Gunpowder Plot

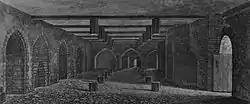
The undercroft beneath the House of Lords, as illustrated in 1799. At about the same time it was described as 77 feet long, 24 feet and 4 inches wide, and 10 feet high.

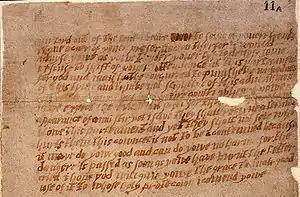
An anonymous letter, sent to William Parker, , was instrumental in exposing the plot. Its author's identity has never been reliably established, although Francis Tresham has long been a suspect. Monteagle himself has been considered responsible, as has Salisbury.

In the second week of June, Catesby met in London the principal Jesuit in England, Henry Garnet, and asked him about the morality of entering into an undertaking which might involve the destruction of the innocent, together with the guilty. Garnet answered that such actions could often be excused, but according to his own account later admonished Catesby during a second meeting in July in Essex, showing him a letter from the pope which forbade rebellion. Soon after, the Jesuit priest Oswald Tesimond told Garnet he had taken Catesby's confession, in the course of which he had learnt of the plot. Garnet and Catesby met for a third time on 24 July 1605, at the house of the wealthy Catholic Anne Vaux in Enfield Chase. Garnet decided that Tesimond's account had been given under the seal of the confessional, and that canon law therefore forbade him to repeat what he had heard. Without acknowledging that he was aware of the precise nature of the plot, Garnet attempted to dissuade Catesby from his course, to no avail. Garnet wrote to a colleague in Rome, Claudio Acquaviva, expressing his concerns about open rebellion in England. He also told Acquaviva that "there is a risk that some private endeavour may commit treason or use force against the King", and urged the pope to issue a public brief against the use of force.